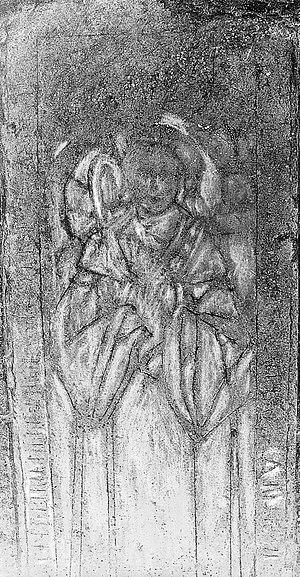
Pierre tombale de Guillaume de Joyeuse décédé en 1540 , évêque d'Alet en l'église de Joyeuse 07260
Guillaume V de Joyeuse dit l'« aîné », né au XVᵉ siècle et mort en 1540, fut évêque d'Alet de 1524 à sa mort. Il fait partie de la maison de Joyeuse.